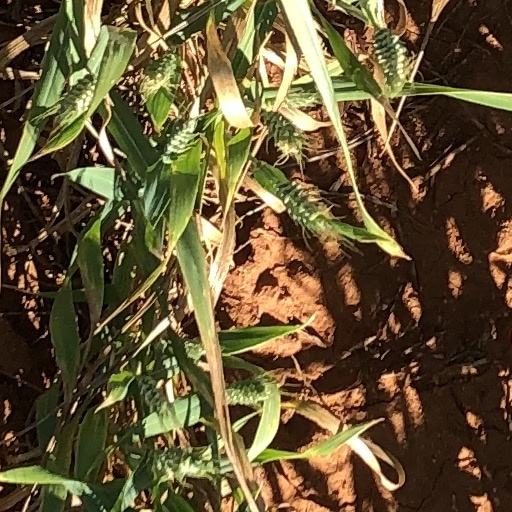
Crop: wheat